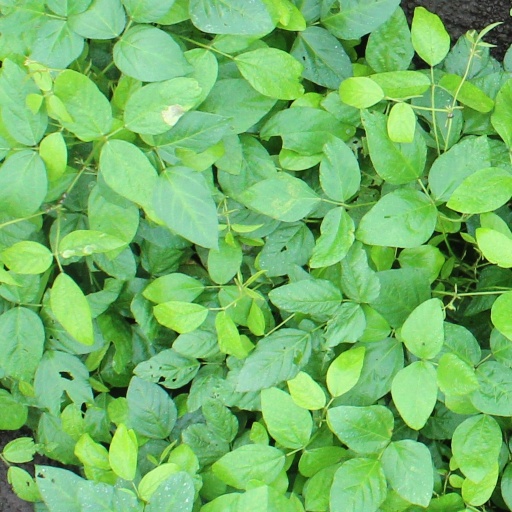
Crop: soybean